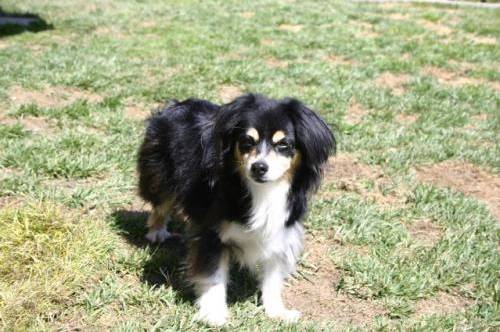
Label: dog